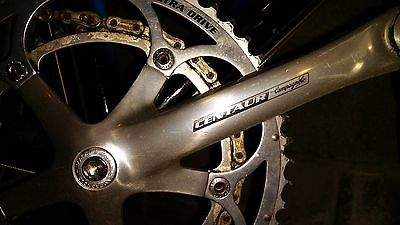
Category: bicycle